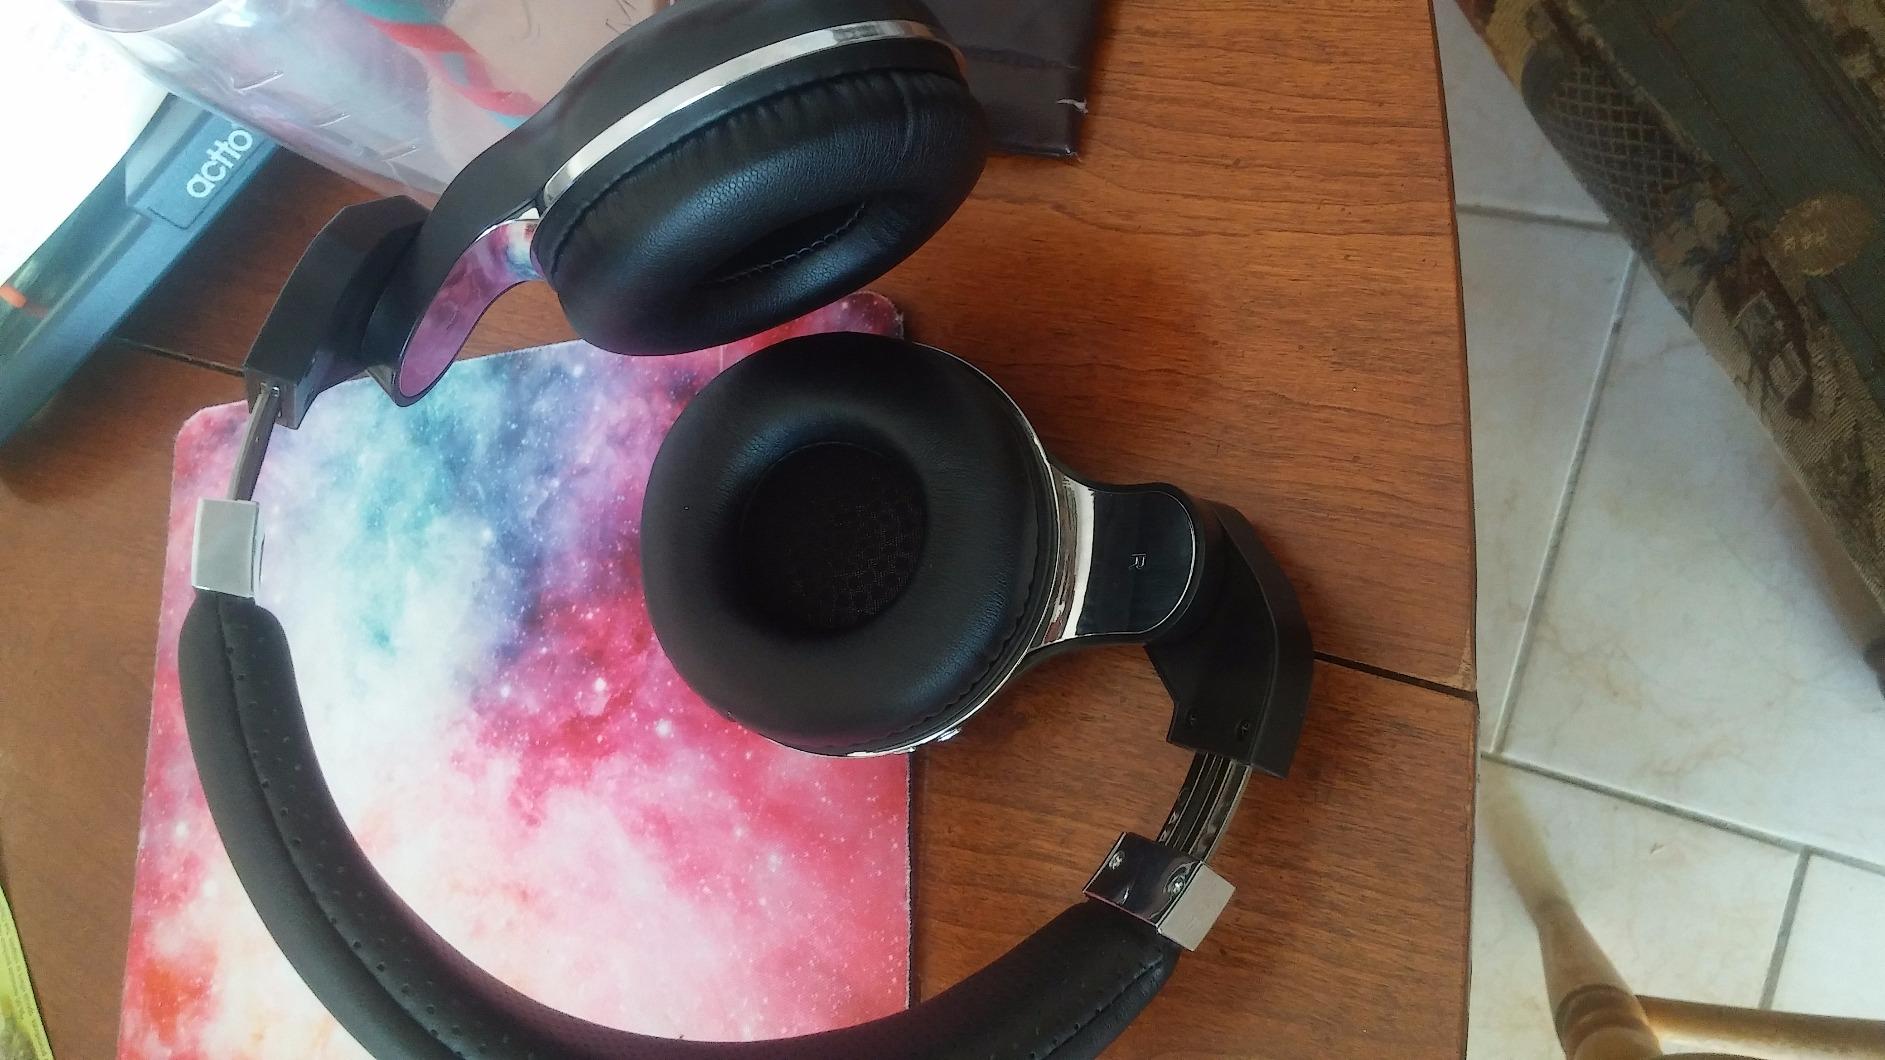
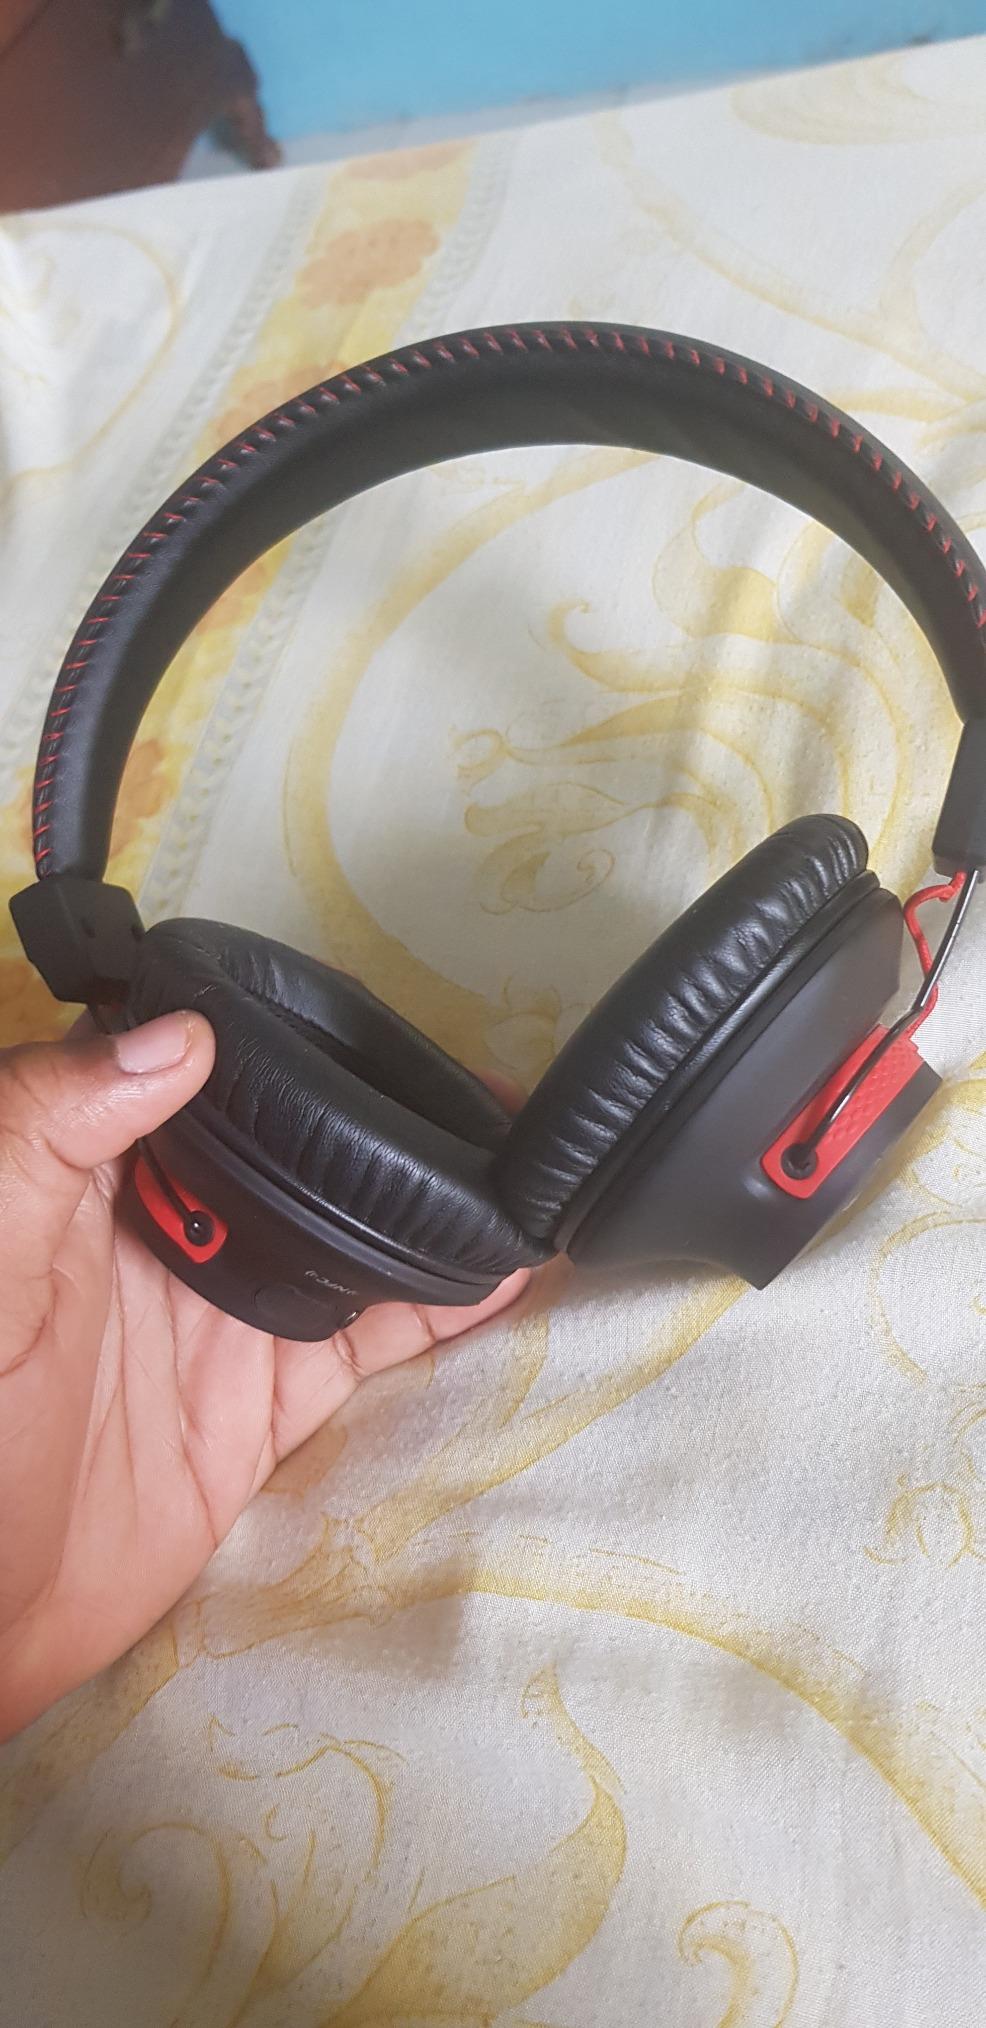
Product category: headphones
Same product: no